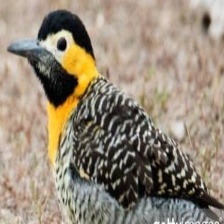
Species: CAMPO FLICKER
Scientific name: COLAPTES CAMPESTRIS